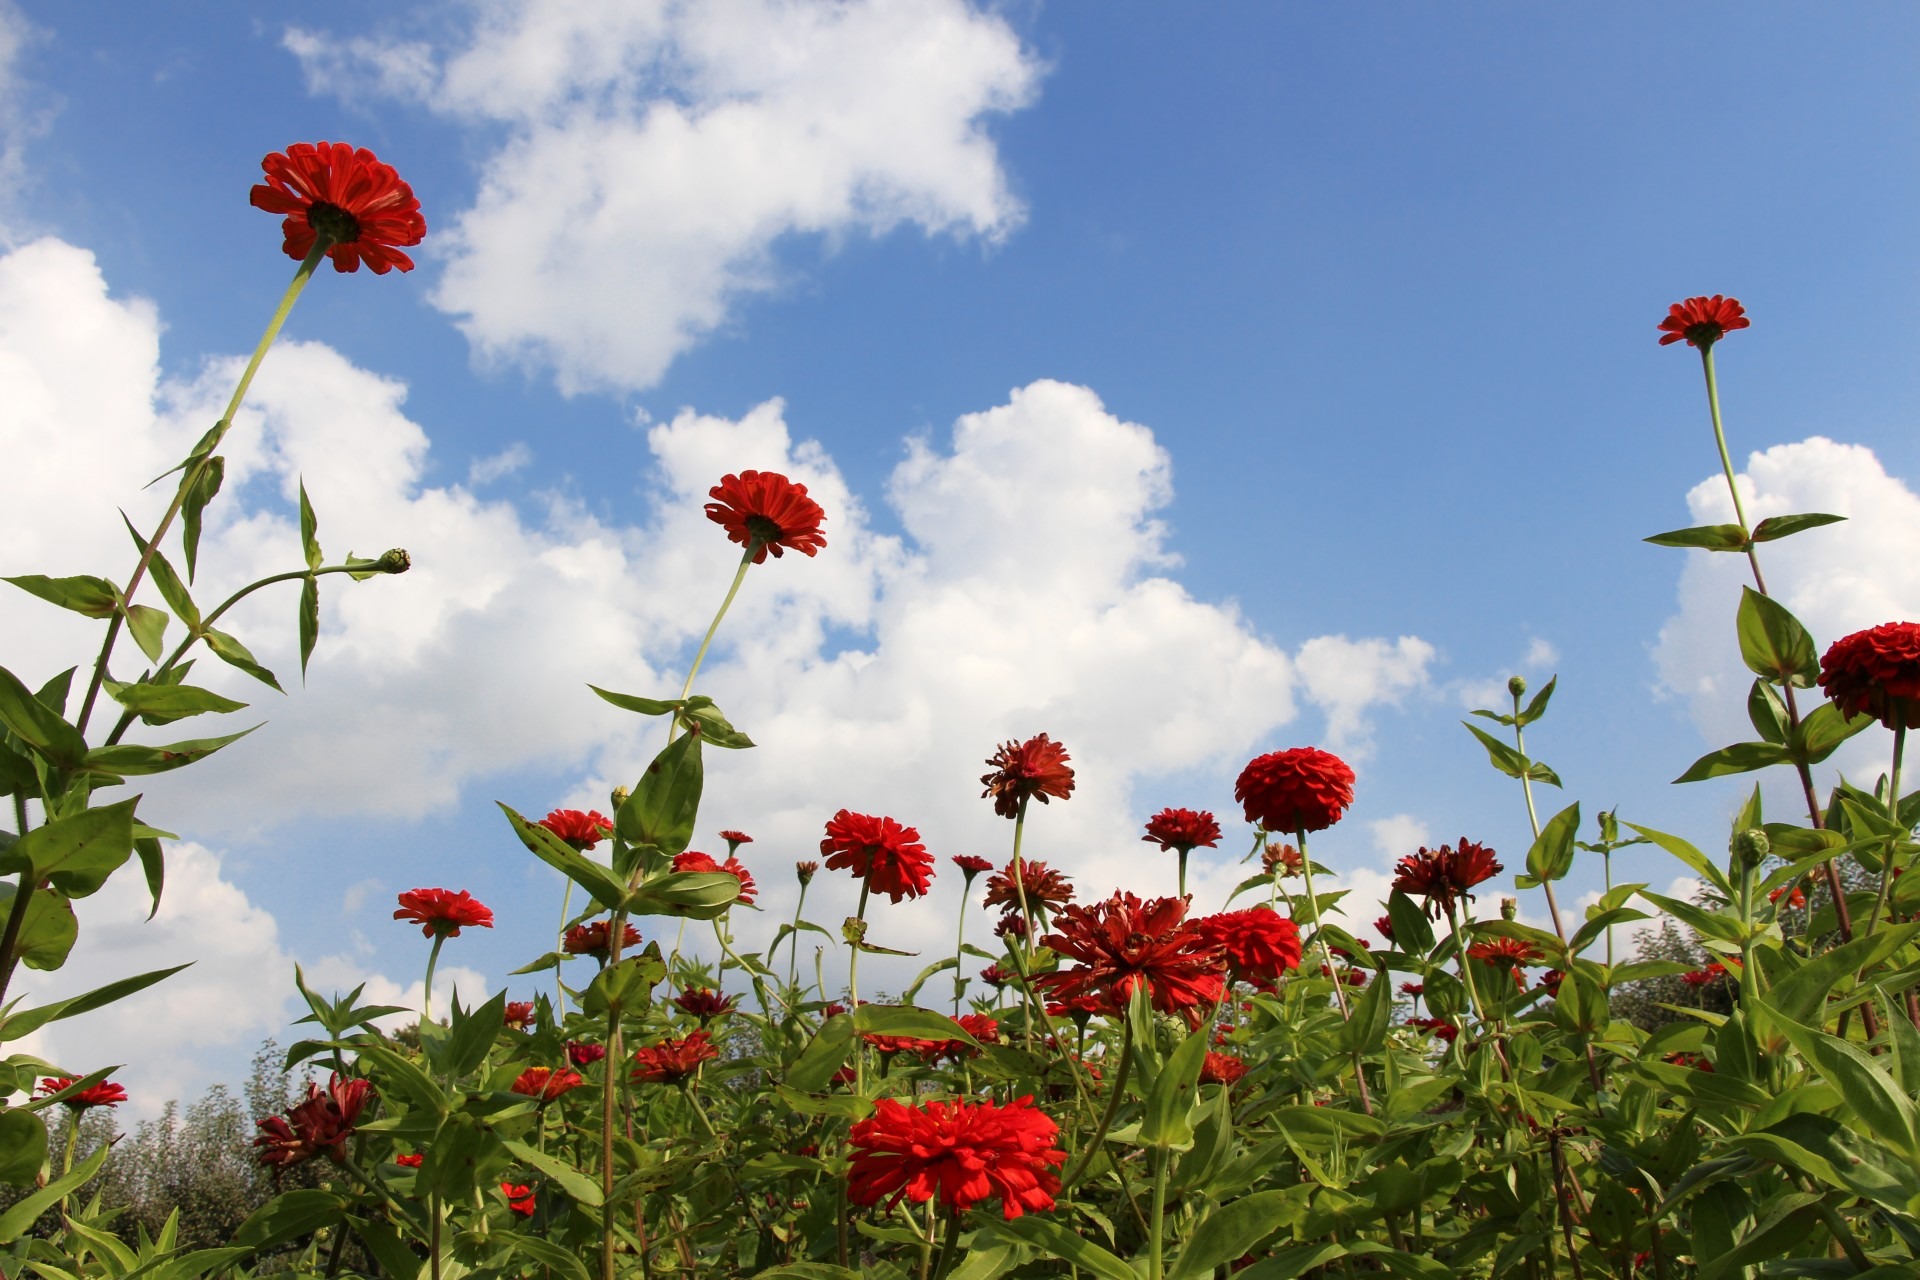
nature, grass, plant, sky, field, meadow, prairie, flower, petal, high, blooming, flora, wildflower, flowers, grassland, tall, stretching, poppy, ecosystem, coquelicot, reaching, red flowers, flowering plant, daisy family, ambition, land plant, flowery sky